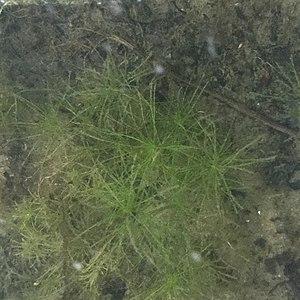
Najas minor, de nom commun Naïade mineure ou Petite naïade, est une plante aquatique annuelle du genre Najas, de la famille des Hydrocharitaceae. Originaire d'Europe, la plante a été introduite en Amérique du Nord où elle est maintenant considérée comme invasive.